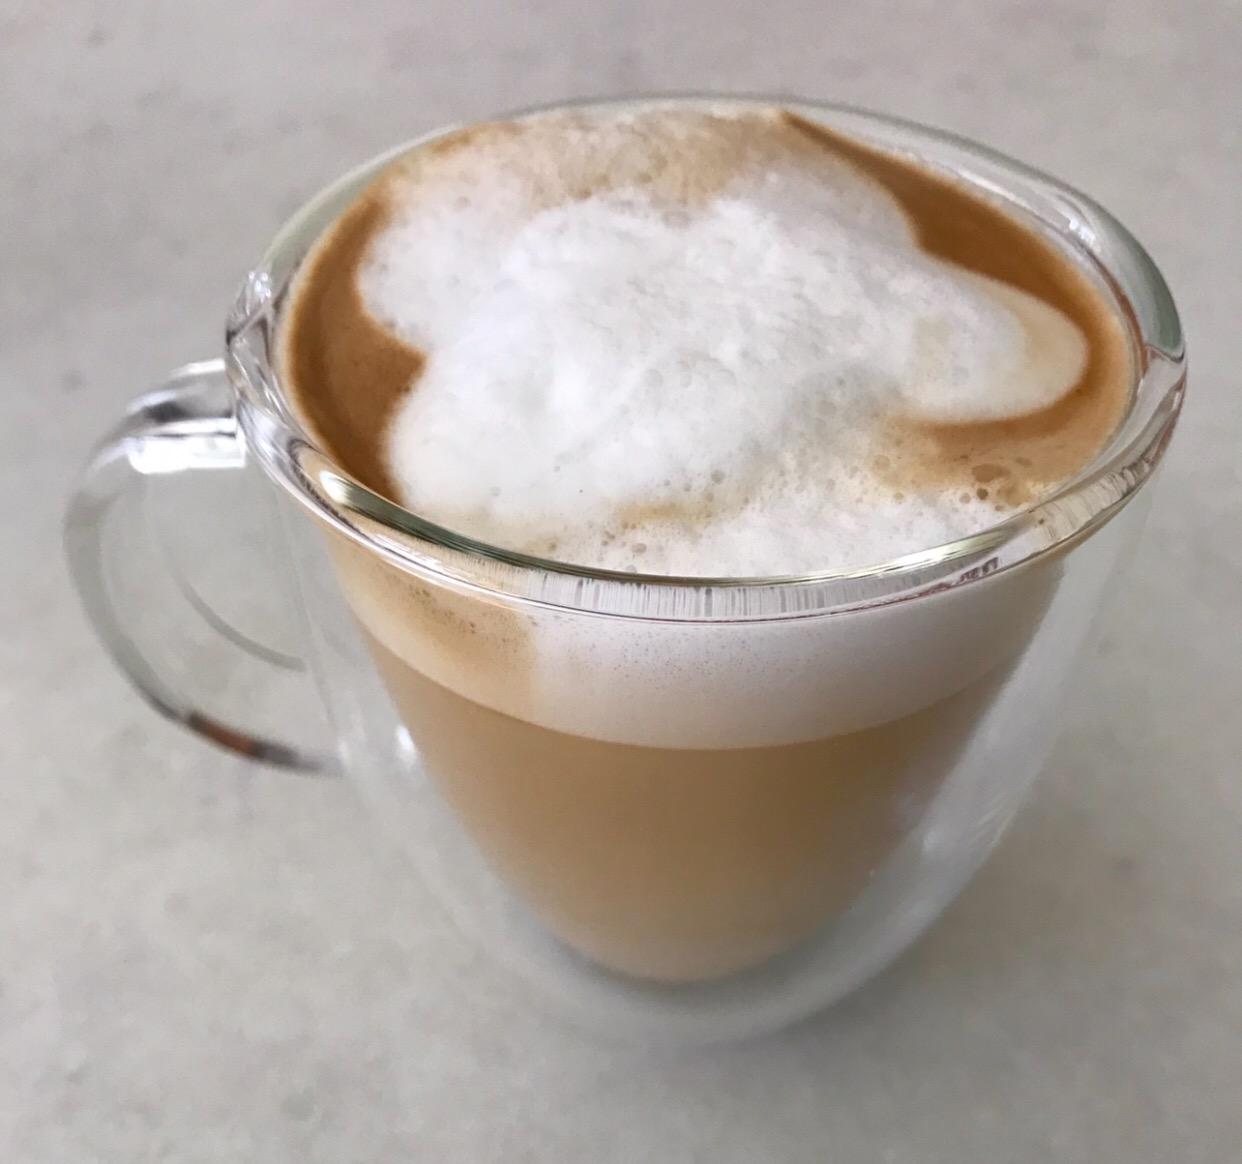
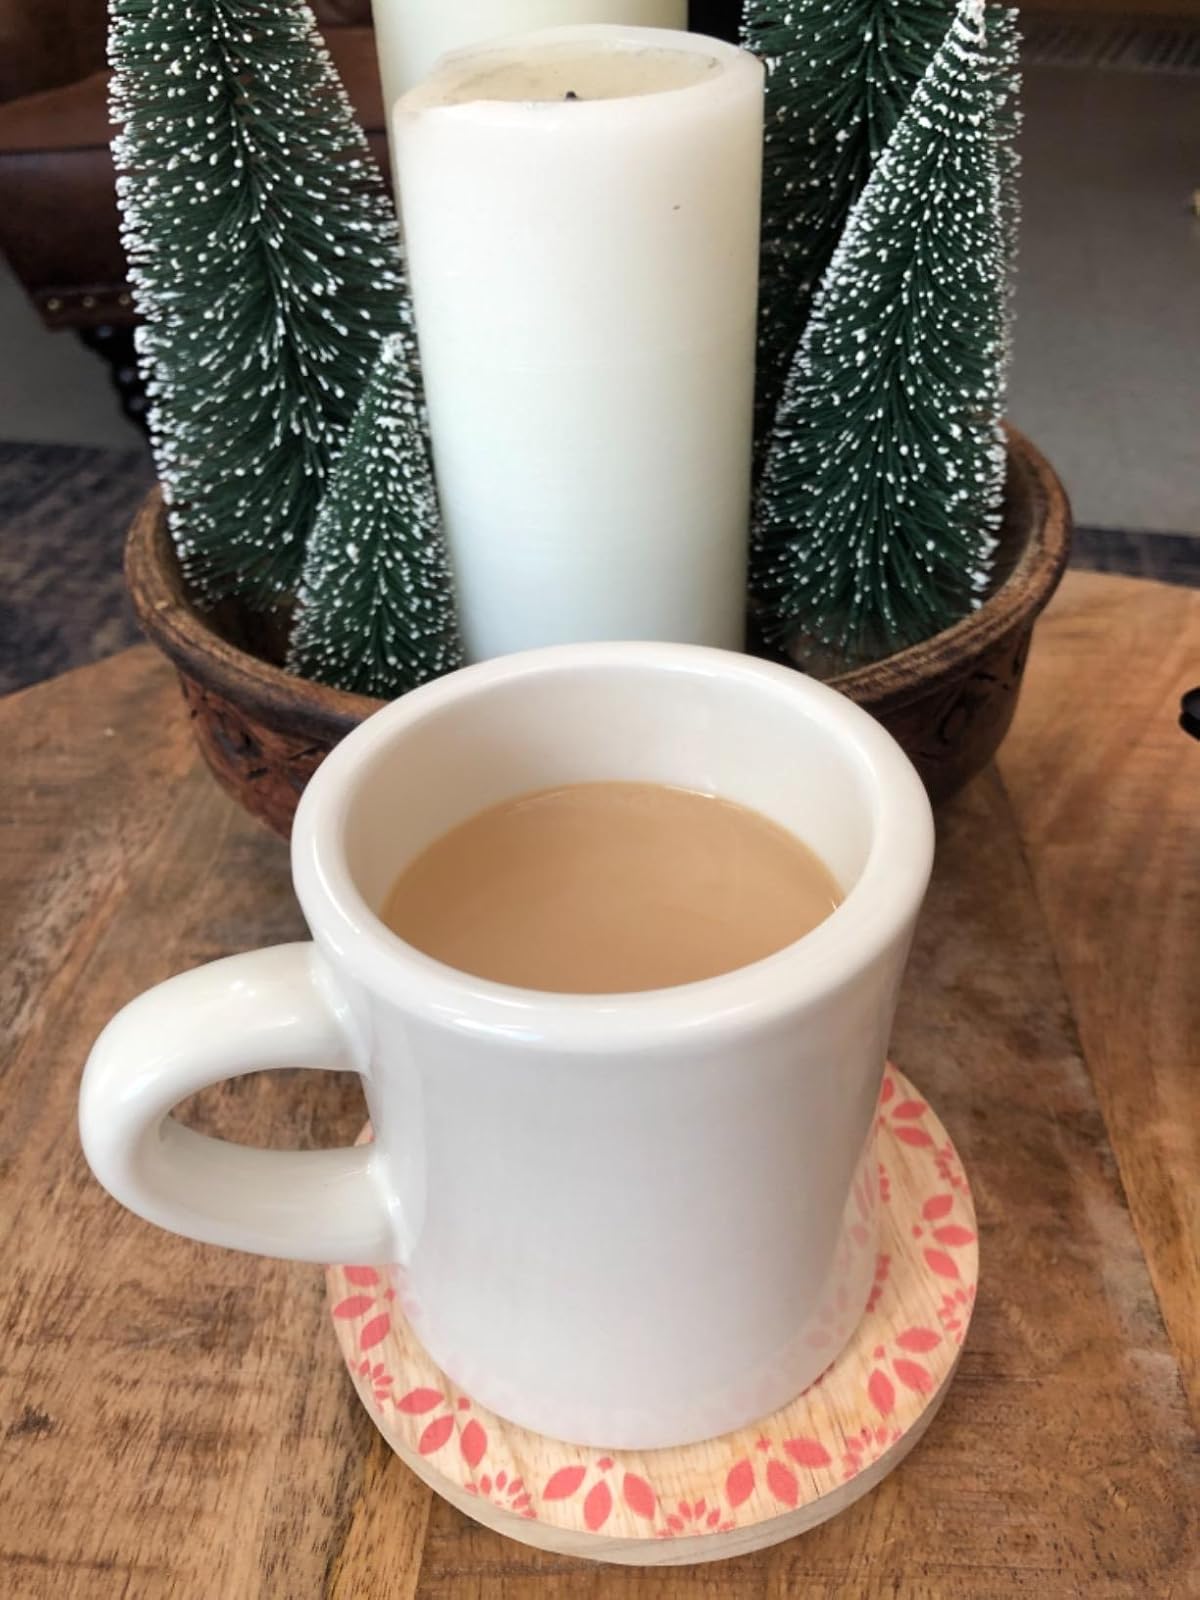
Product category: items_mug
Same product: no